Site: brandenburg
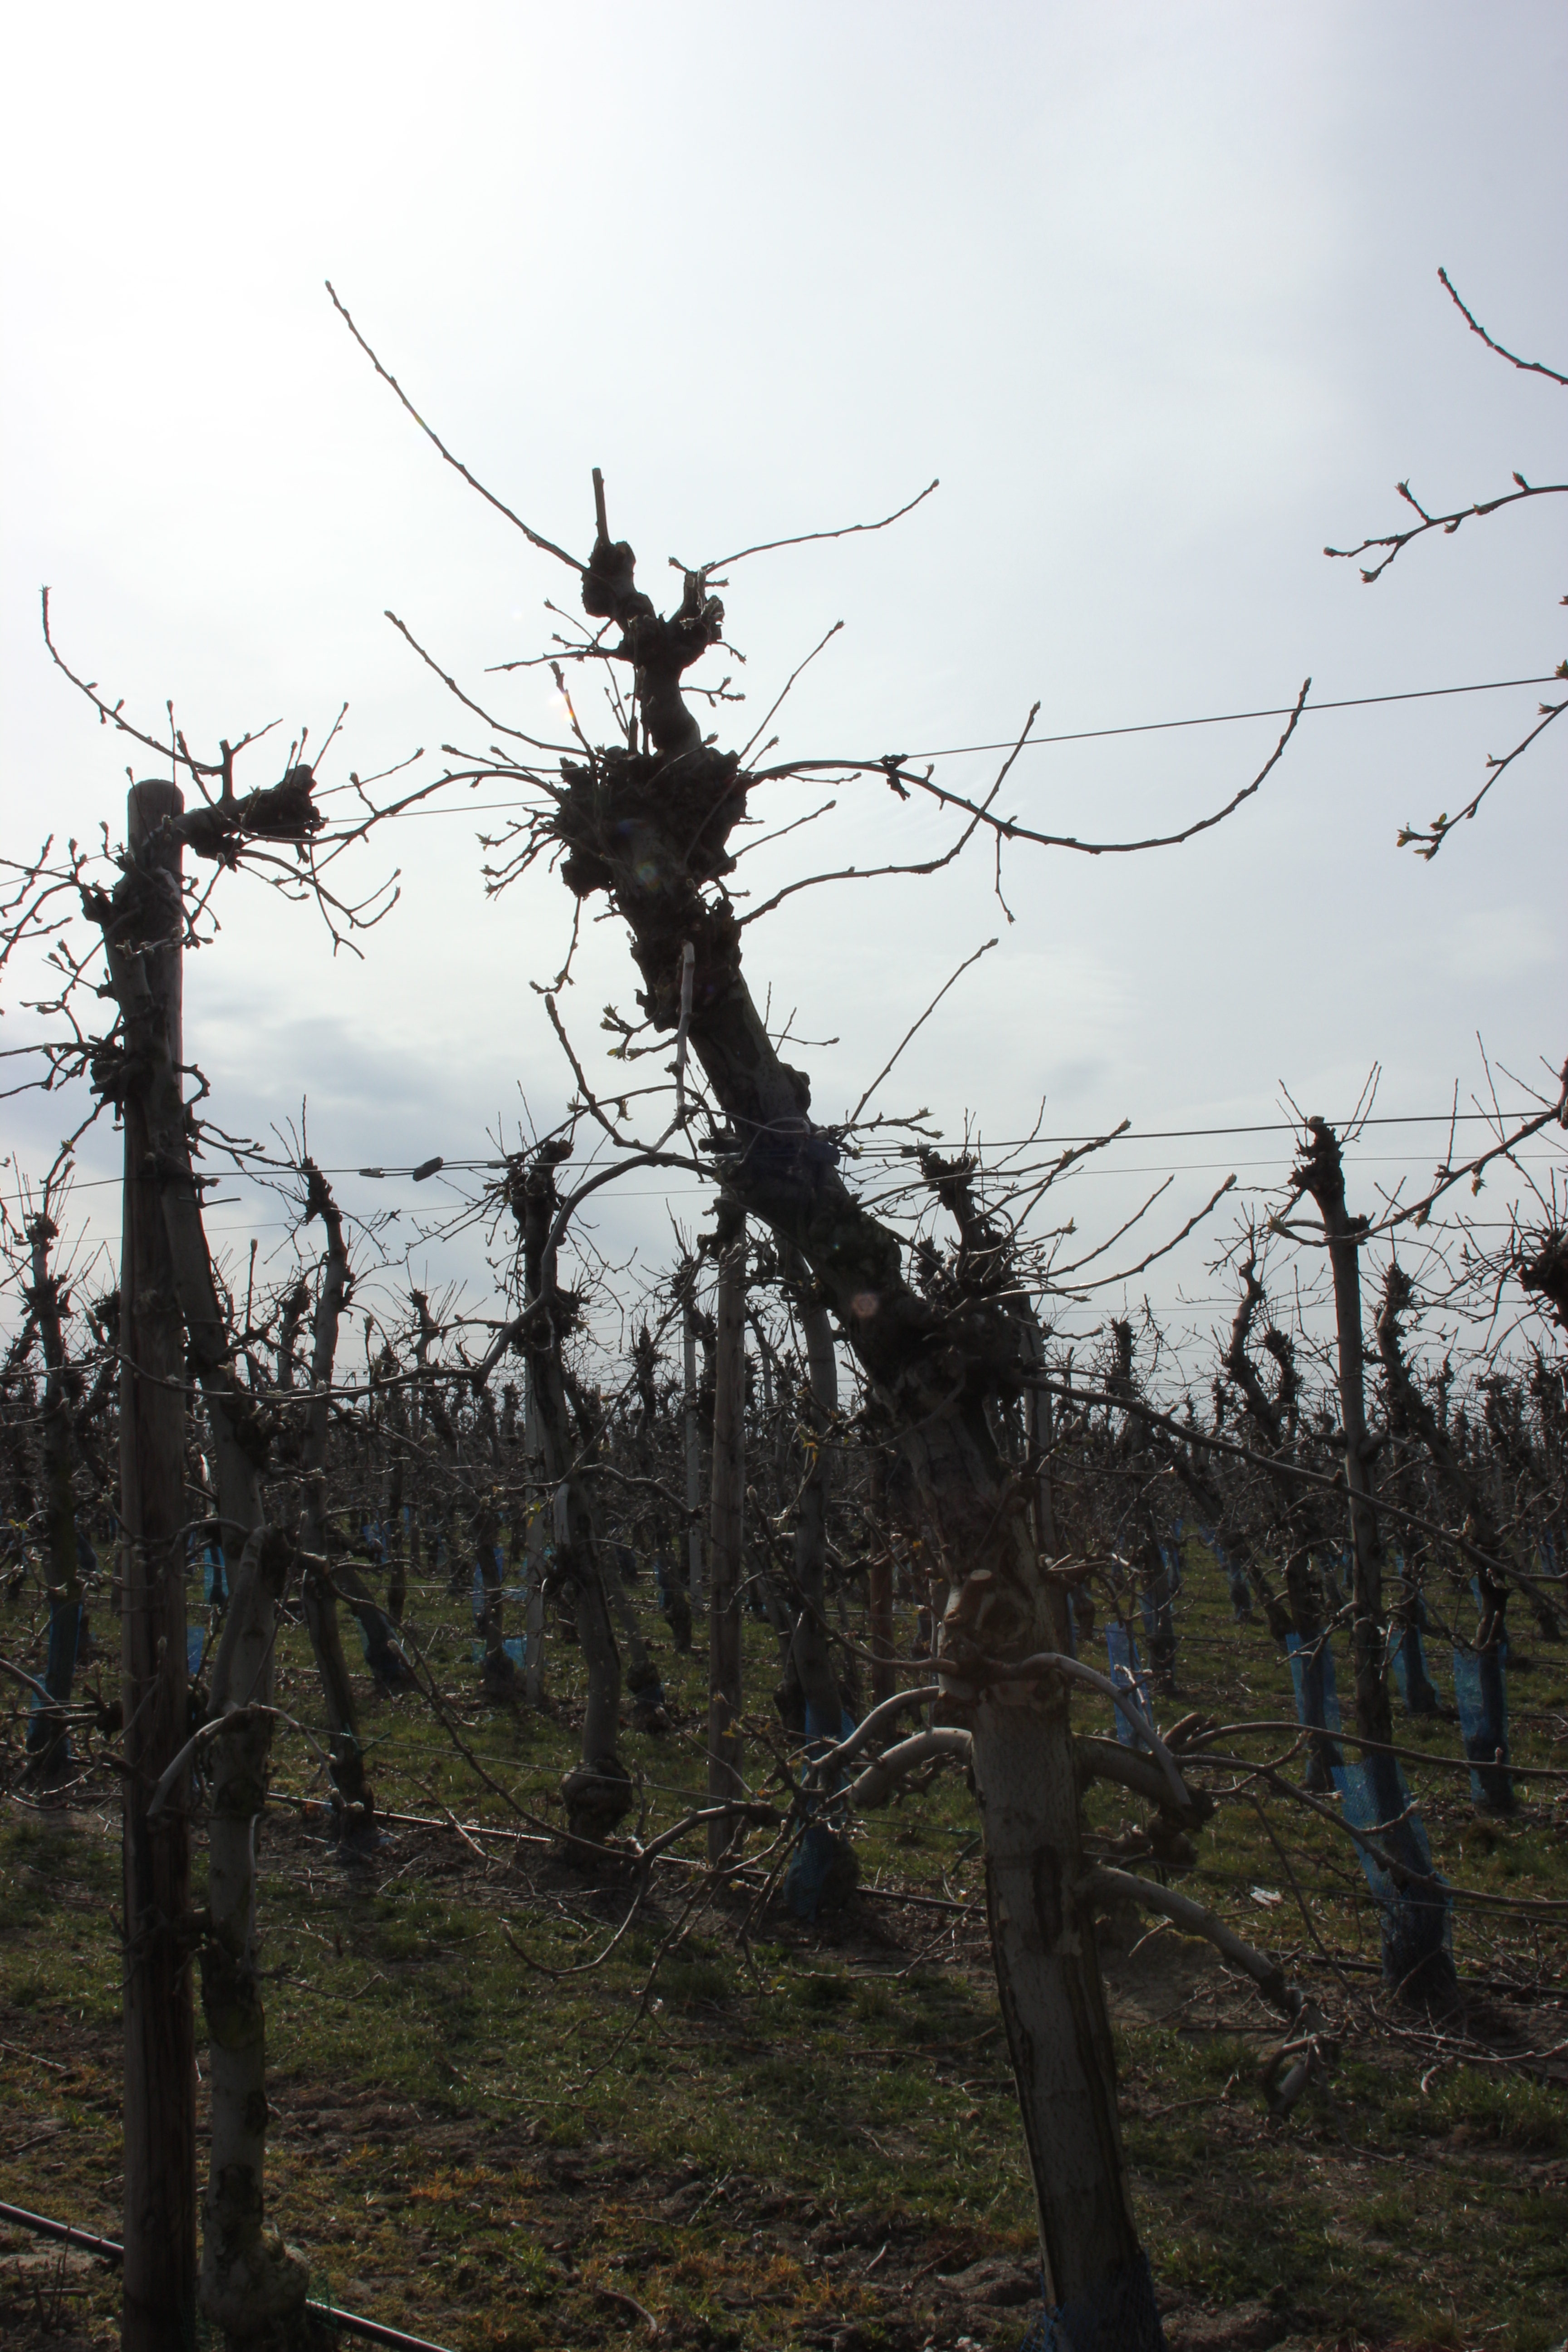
Growth stage (BBCH 54): Inflorescence emergence